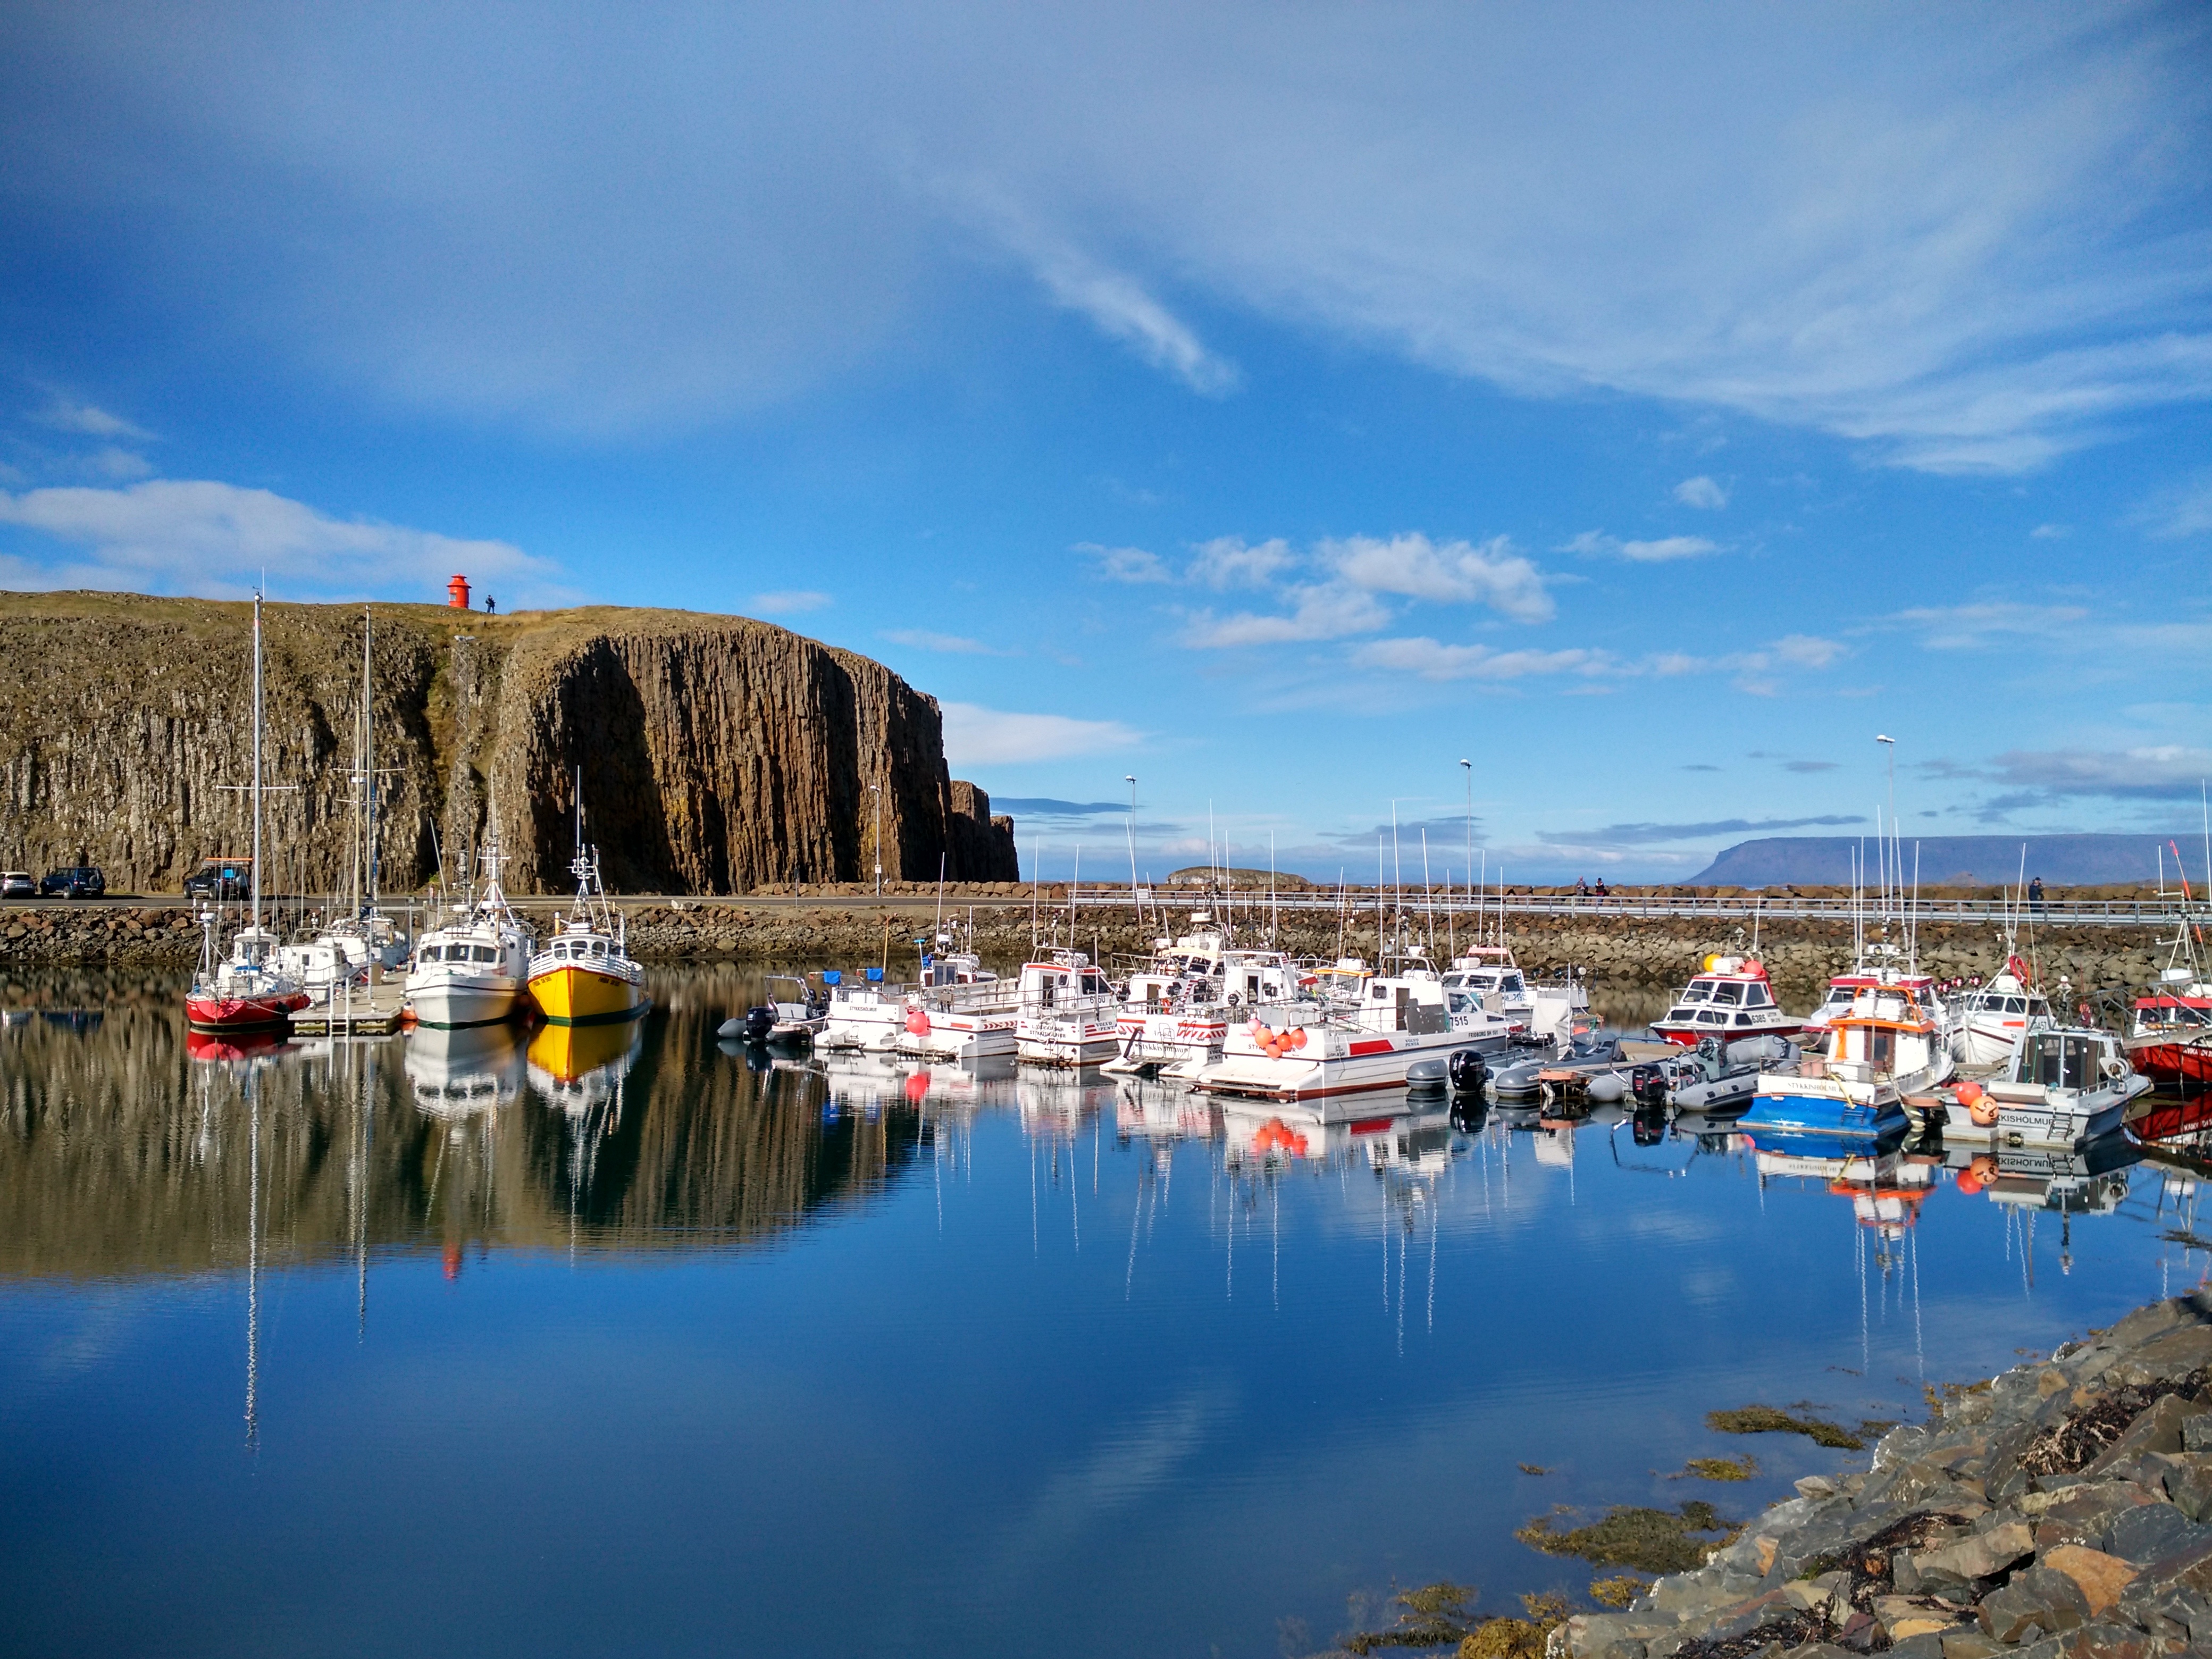
sea, coast, water, ocean, dock, shore, lake, pier, vacation, dusk, reflection, vehicle, bay, harbor, iceland, marina, port, body of water, stykkish lmur, peninsula sn fellsnes